Nikolai Alho

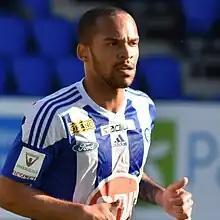
Nikolai Alho with HJK in 2018

Nikolai Aleksanteri Alho (born 12 March 1993) is a Finnish professional footballer who plays as a right-back for Super League Greece club Asteras Tripolis and the Finland national team. Initially a winger, Alho moved to a more defending role during his second stint with HJK Helsinki. Beyond football, Alho is known for his philanthropic efforts, supporting various causes related to children and young people in Finland.